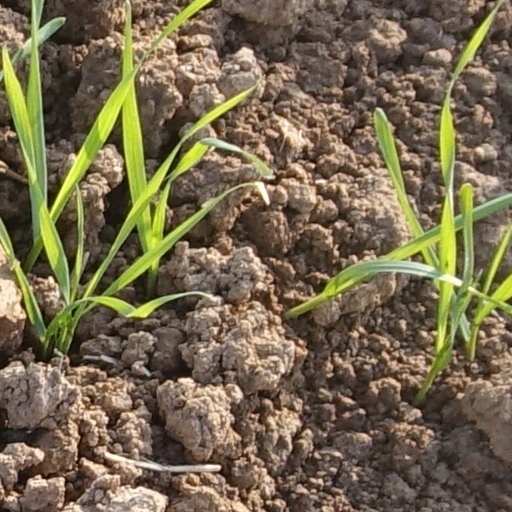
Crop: wheat